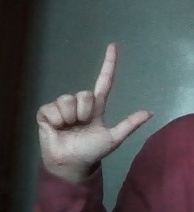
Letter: laam